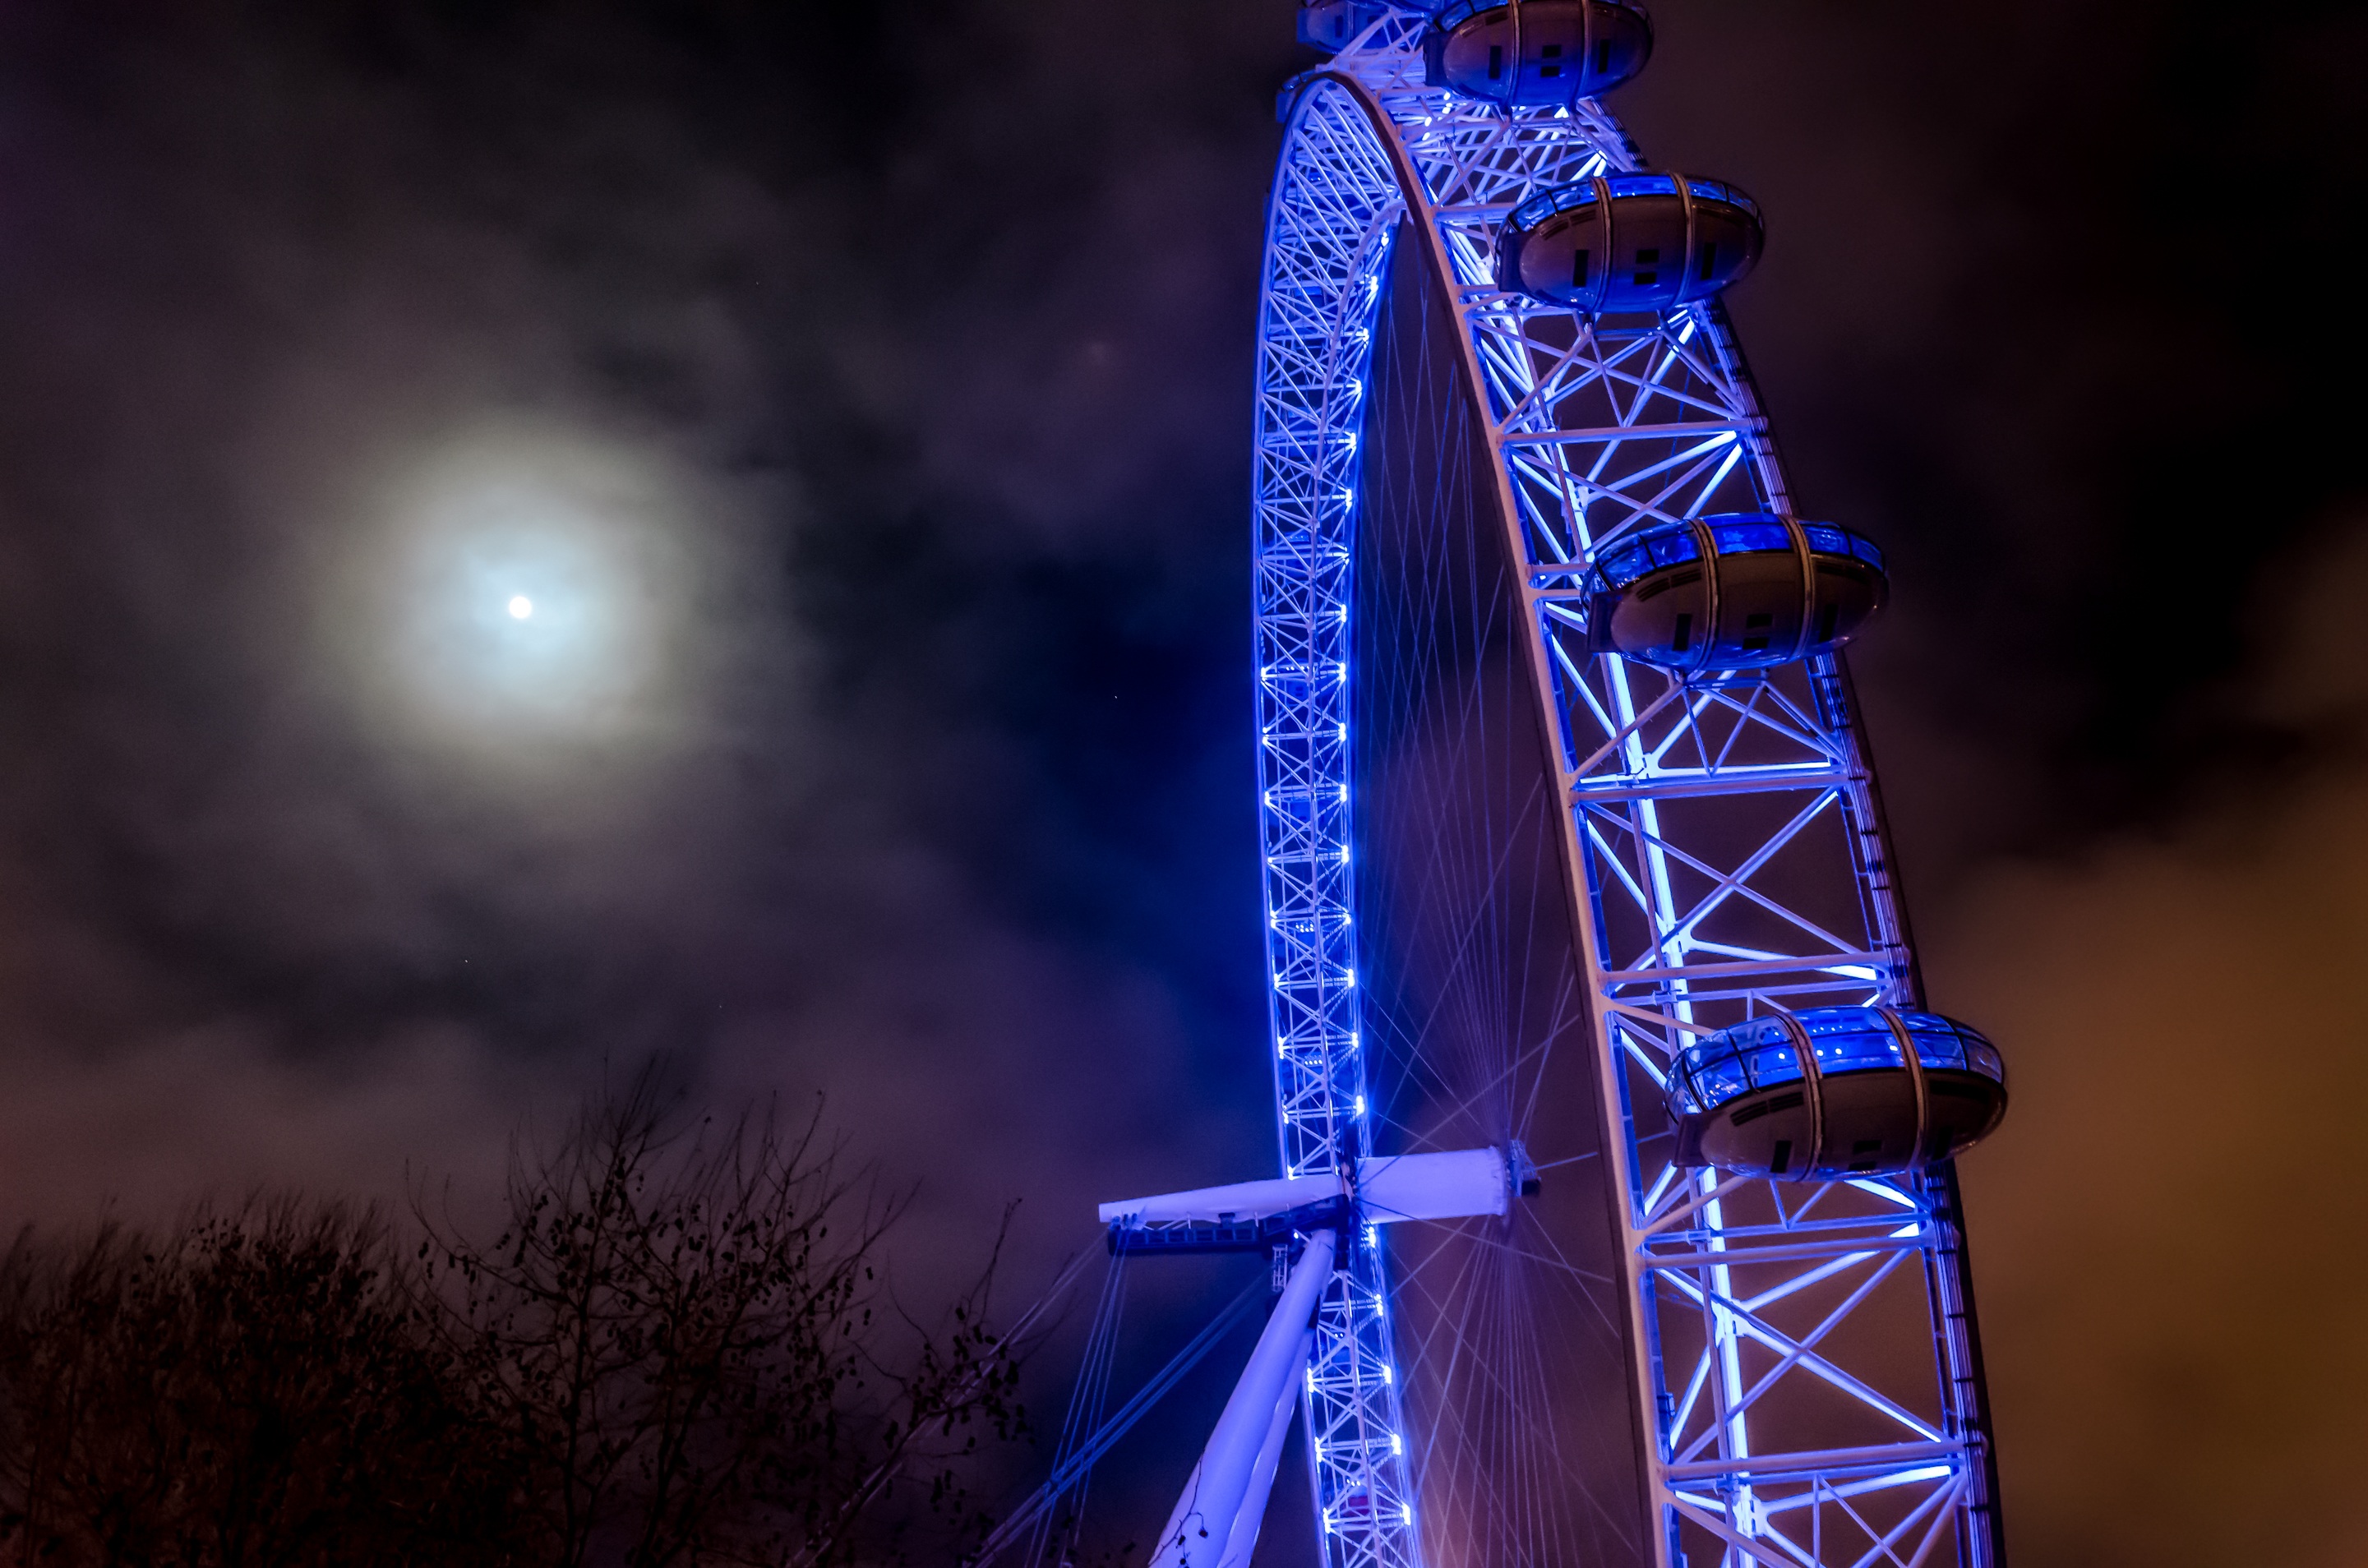
light, architecture, technology, sunset, night, building, travel, dark, transport, evening, reflection, ferris wheel, tower, metal, holiday, london eye, landmark, ride, darkness, sightseeing, blue, attraction, electricity, tourism, night sky, movement, lighting, moon, modern, full moon, moonlight, neon, futuristic, illuminated, places of interest, uk, england, london, fun, spokes, gloomy, famous, kingdom, tourist attraction, midnight, leave, abendstimmung, bluish, night photograph, united kingdom, river thames, means of transport, means of rail transport, blackness of the night, neon lighting, metal segments